French judiciary courts

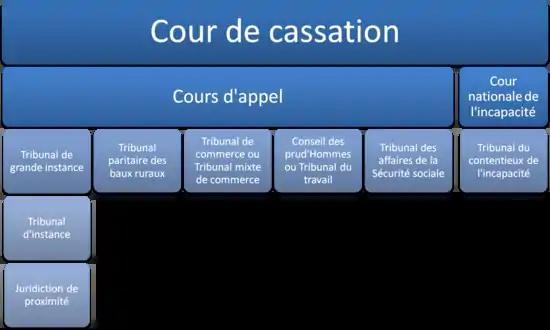
Organization of the French judiciary for civil matters.

The first-degree civil jurisdiction is so specific that it may be divided into several subjects areas (commercial, social, rural, etc.). These courts then have the deciding word in those subjects.